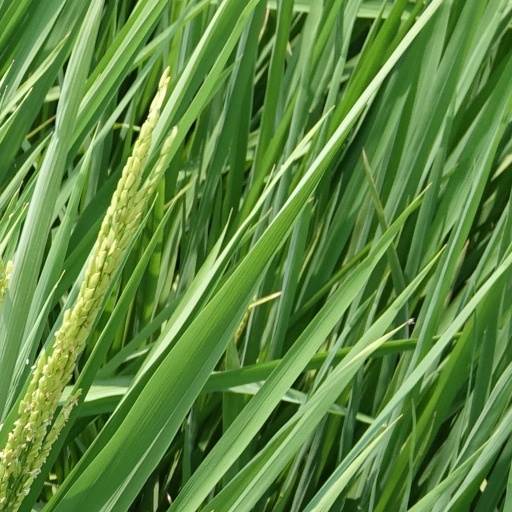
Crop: rice